City of Bones (Connelly novel)

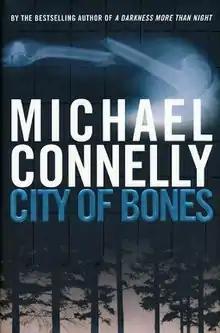
First edition

City of Bones is the twelfth novel by American crime author Michael Connelly, and the eighth featuring the Los Angeles detective Hieronymus "Harry" Bosch. Published in 2002, it was named a Notable Book of the Year by the "New York Times".